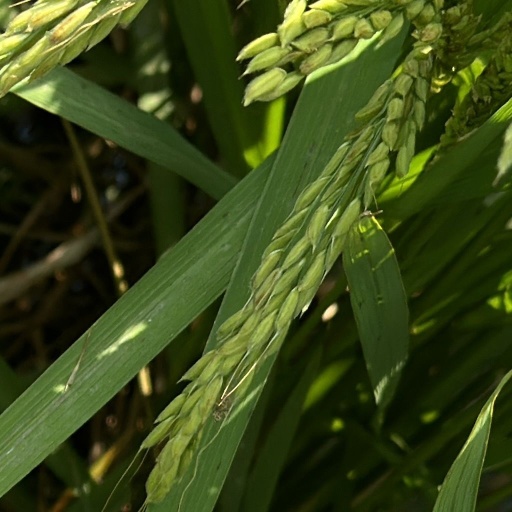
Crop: rice